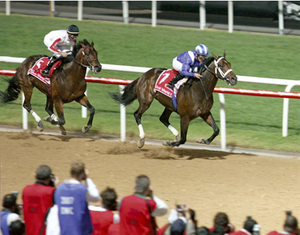
Invasor est un cheval de course pur-sang anglais d'origine argentine, appartenant à l'écurie Shadwell propriété du Cheikh Hamdam Al Maktoum. Il fut l'un des meilleurs chevaux au monde durant les années 2000 sur le dirt, remportant entre autres la Breeders' Cup Classic et la Dubaï World Cup.